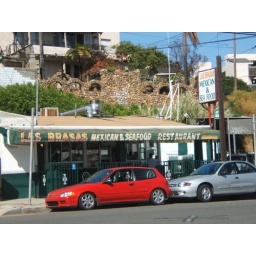
The Best Carne Asada Burritos. On San Diego Dr. in Old Town, cross street Noel